Venus in culture

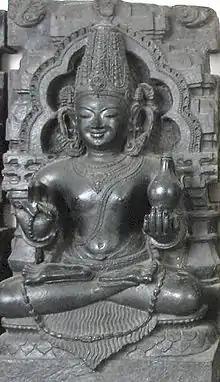
"Shukra" is the Sanskrit name for Venus

In the classical Roman period, Lucifer was not typically regarded as a deity and had few, if any, myths, though the planet was associated with various deities and often poetically personified. Cicero pointed out that "You say that Sol the Sun and Luna the Moon are deities, and the Greeks identify the former with Apollo and the latter with Diana. But if Luna (the Moon) is a goddess, then Lucifer (the Morning-Star) also and the rest of the Wandering Stars (Stellae Errantes) will have to be counted gods; and if so, then the Fixed Stars (Stellae Inerrantes) as well."